Neo-bop

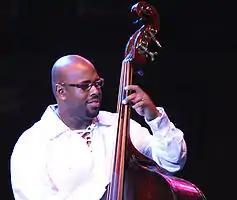
Bassist Christian McBride in 2009

Wynton Marsalis, son of jazz pianist Ellis Marsalis, emerged on the jazz scene approximately 1980 and looked to late swing music and bop trumpet players for his main influences, from trumpeter Fats Navarro to Kenny Dorham. His album "Wynton Marsalis" (1982) for the Columbia label was, according to the "Los Angeles Times", called "the birth point of the Re-bop Renaissance." A crucial difference, however, between the neo-bop movement and its bop predecessors was that neo-bop had academic roots and rejected the "iconoclastic" and rebellious lifestyles of the bop era. Marsalis instead advocated that jazz could achieve "fine-art" status and be compared to classical music rather than rock music.